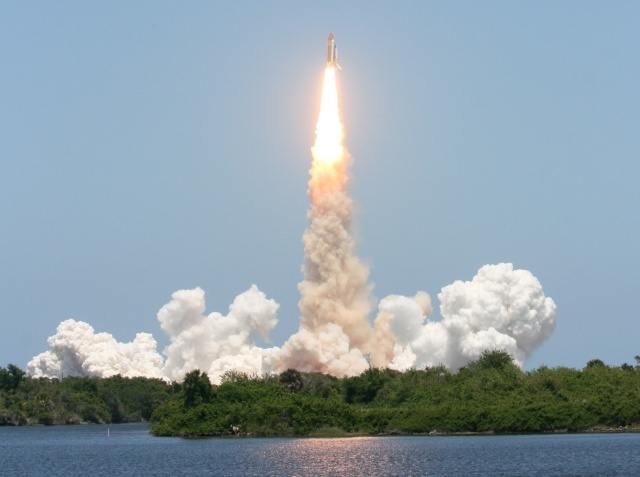
Label: not_food